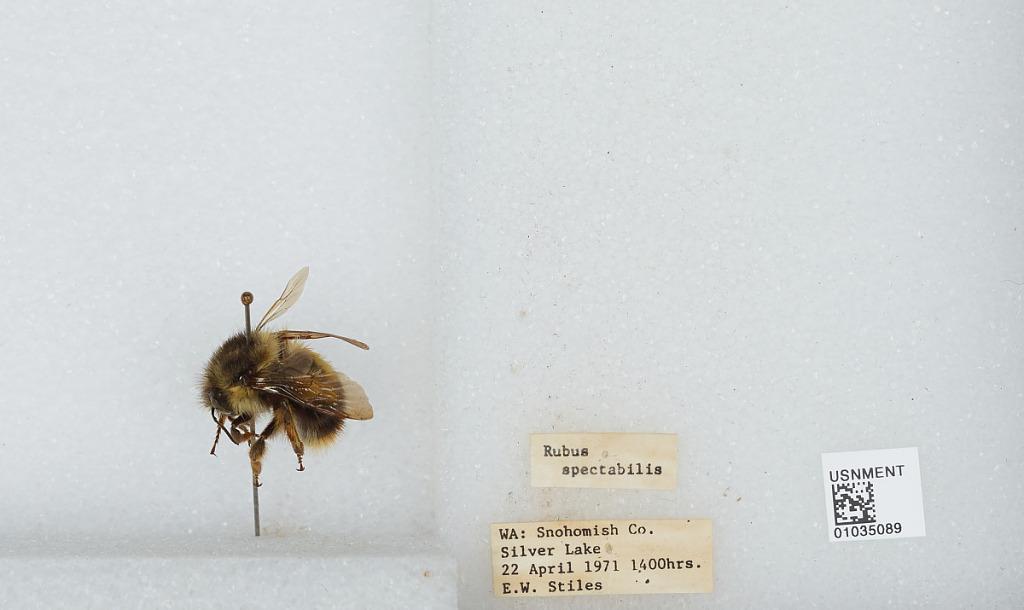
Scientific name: Bombus (Pyrobombus) mixtus Cresson
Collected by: E. Stiles
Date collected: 1971-4-22
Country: United States
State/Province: Washington
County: Snohomish
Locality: Silver Lake
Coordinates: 46.2967, -122.797